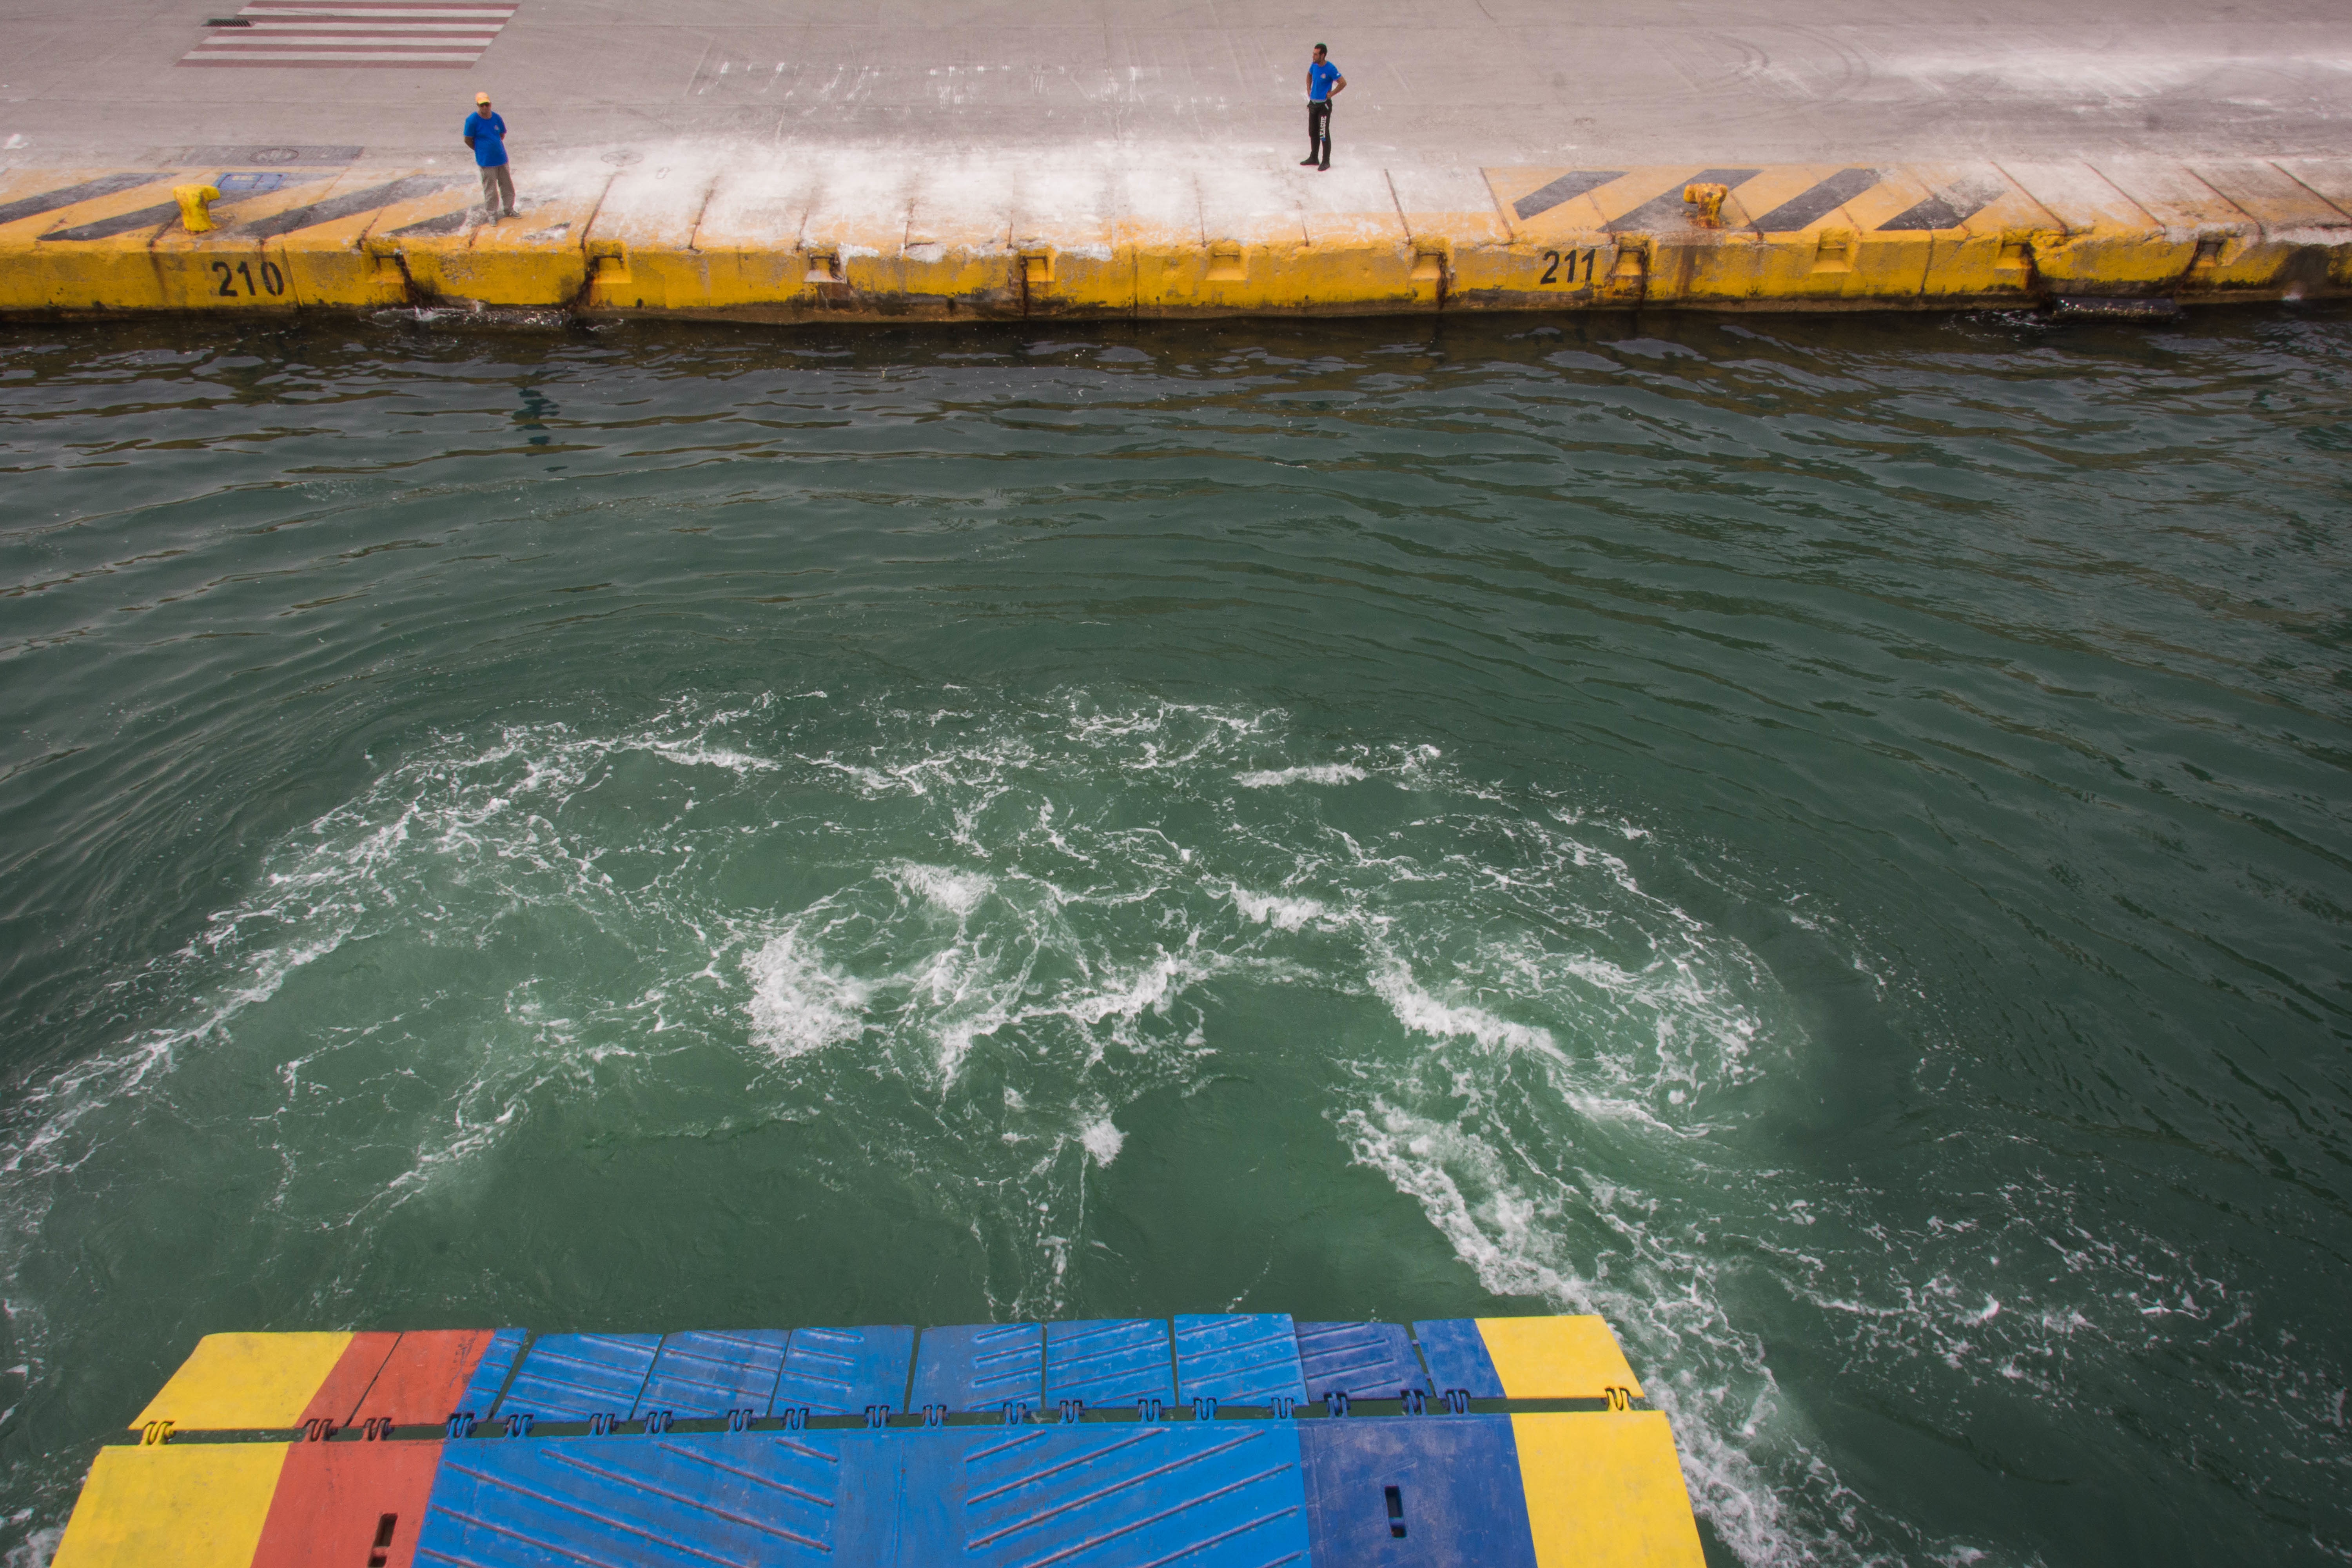
sea, ocean, boat, wave, wind, vehicle, boating, channel, watercraft, wind wave